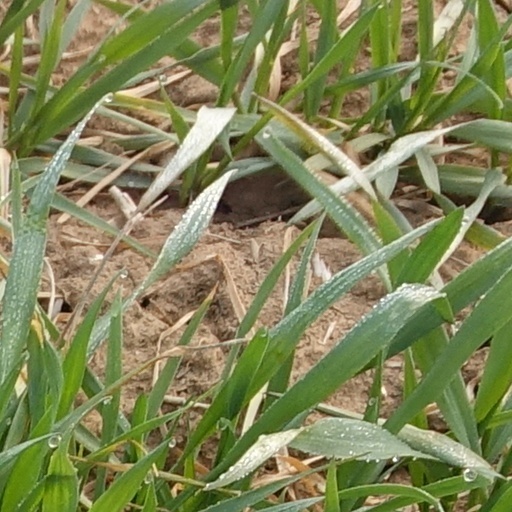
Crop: wheat